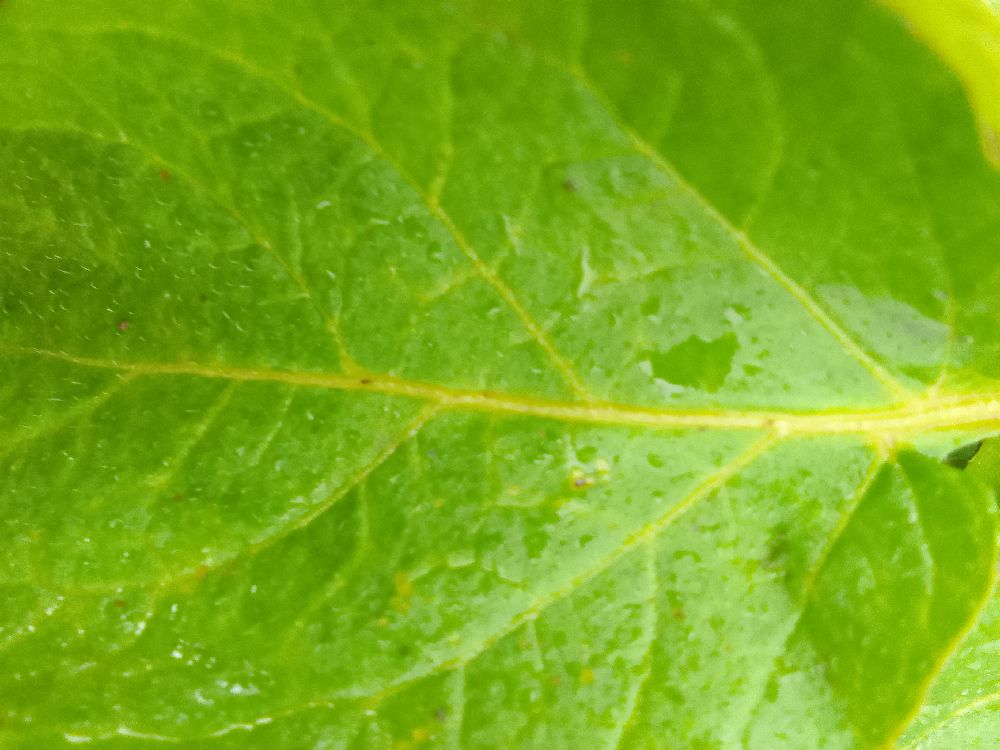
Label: Healthy